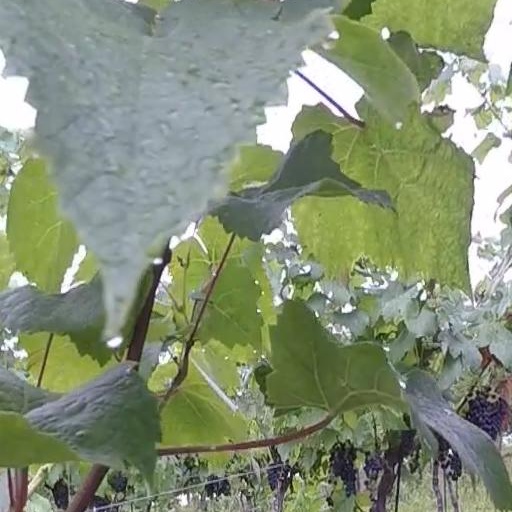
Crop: grape